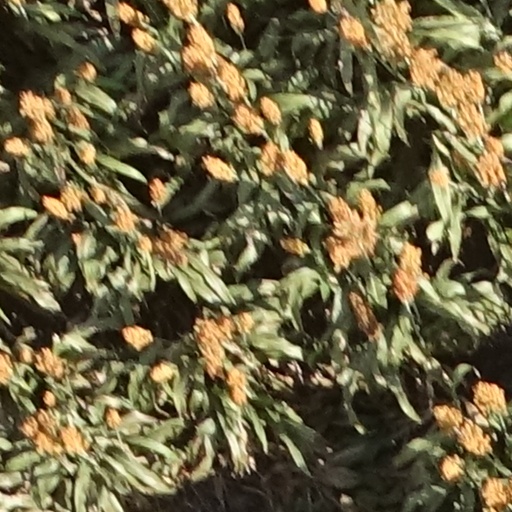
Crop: sorghum